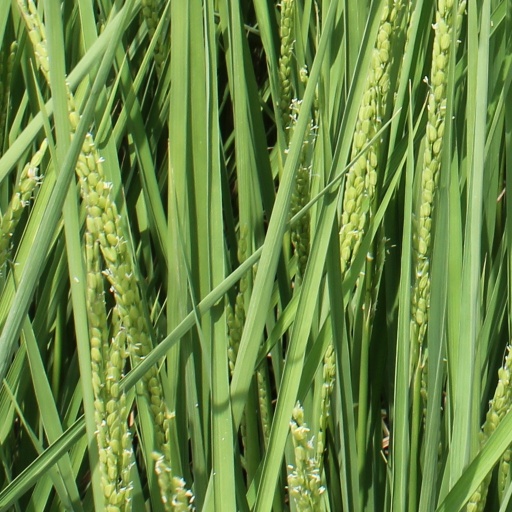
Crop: rice